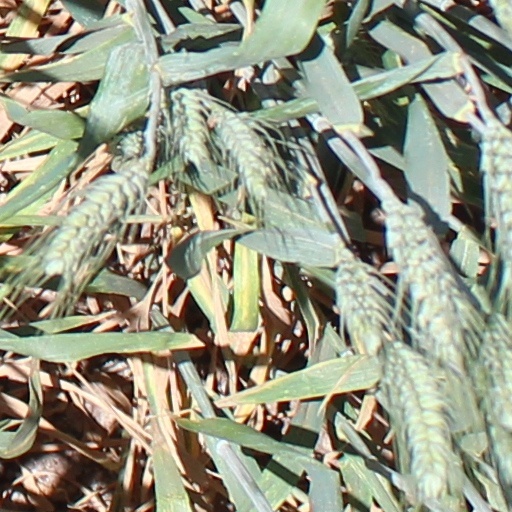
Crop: wheat